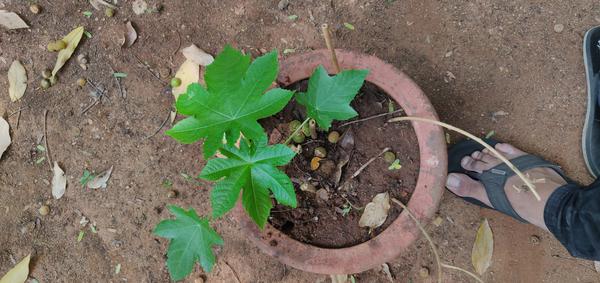
Plant: Castor